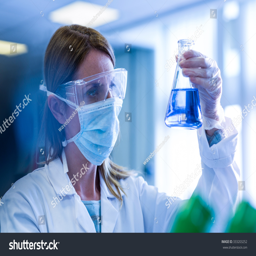
scientist holding up beaker of chemical at the university